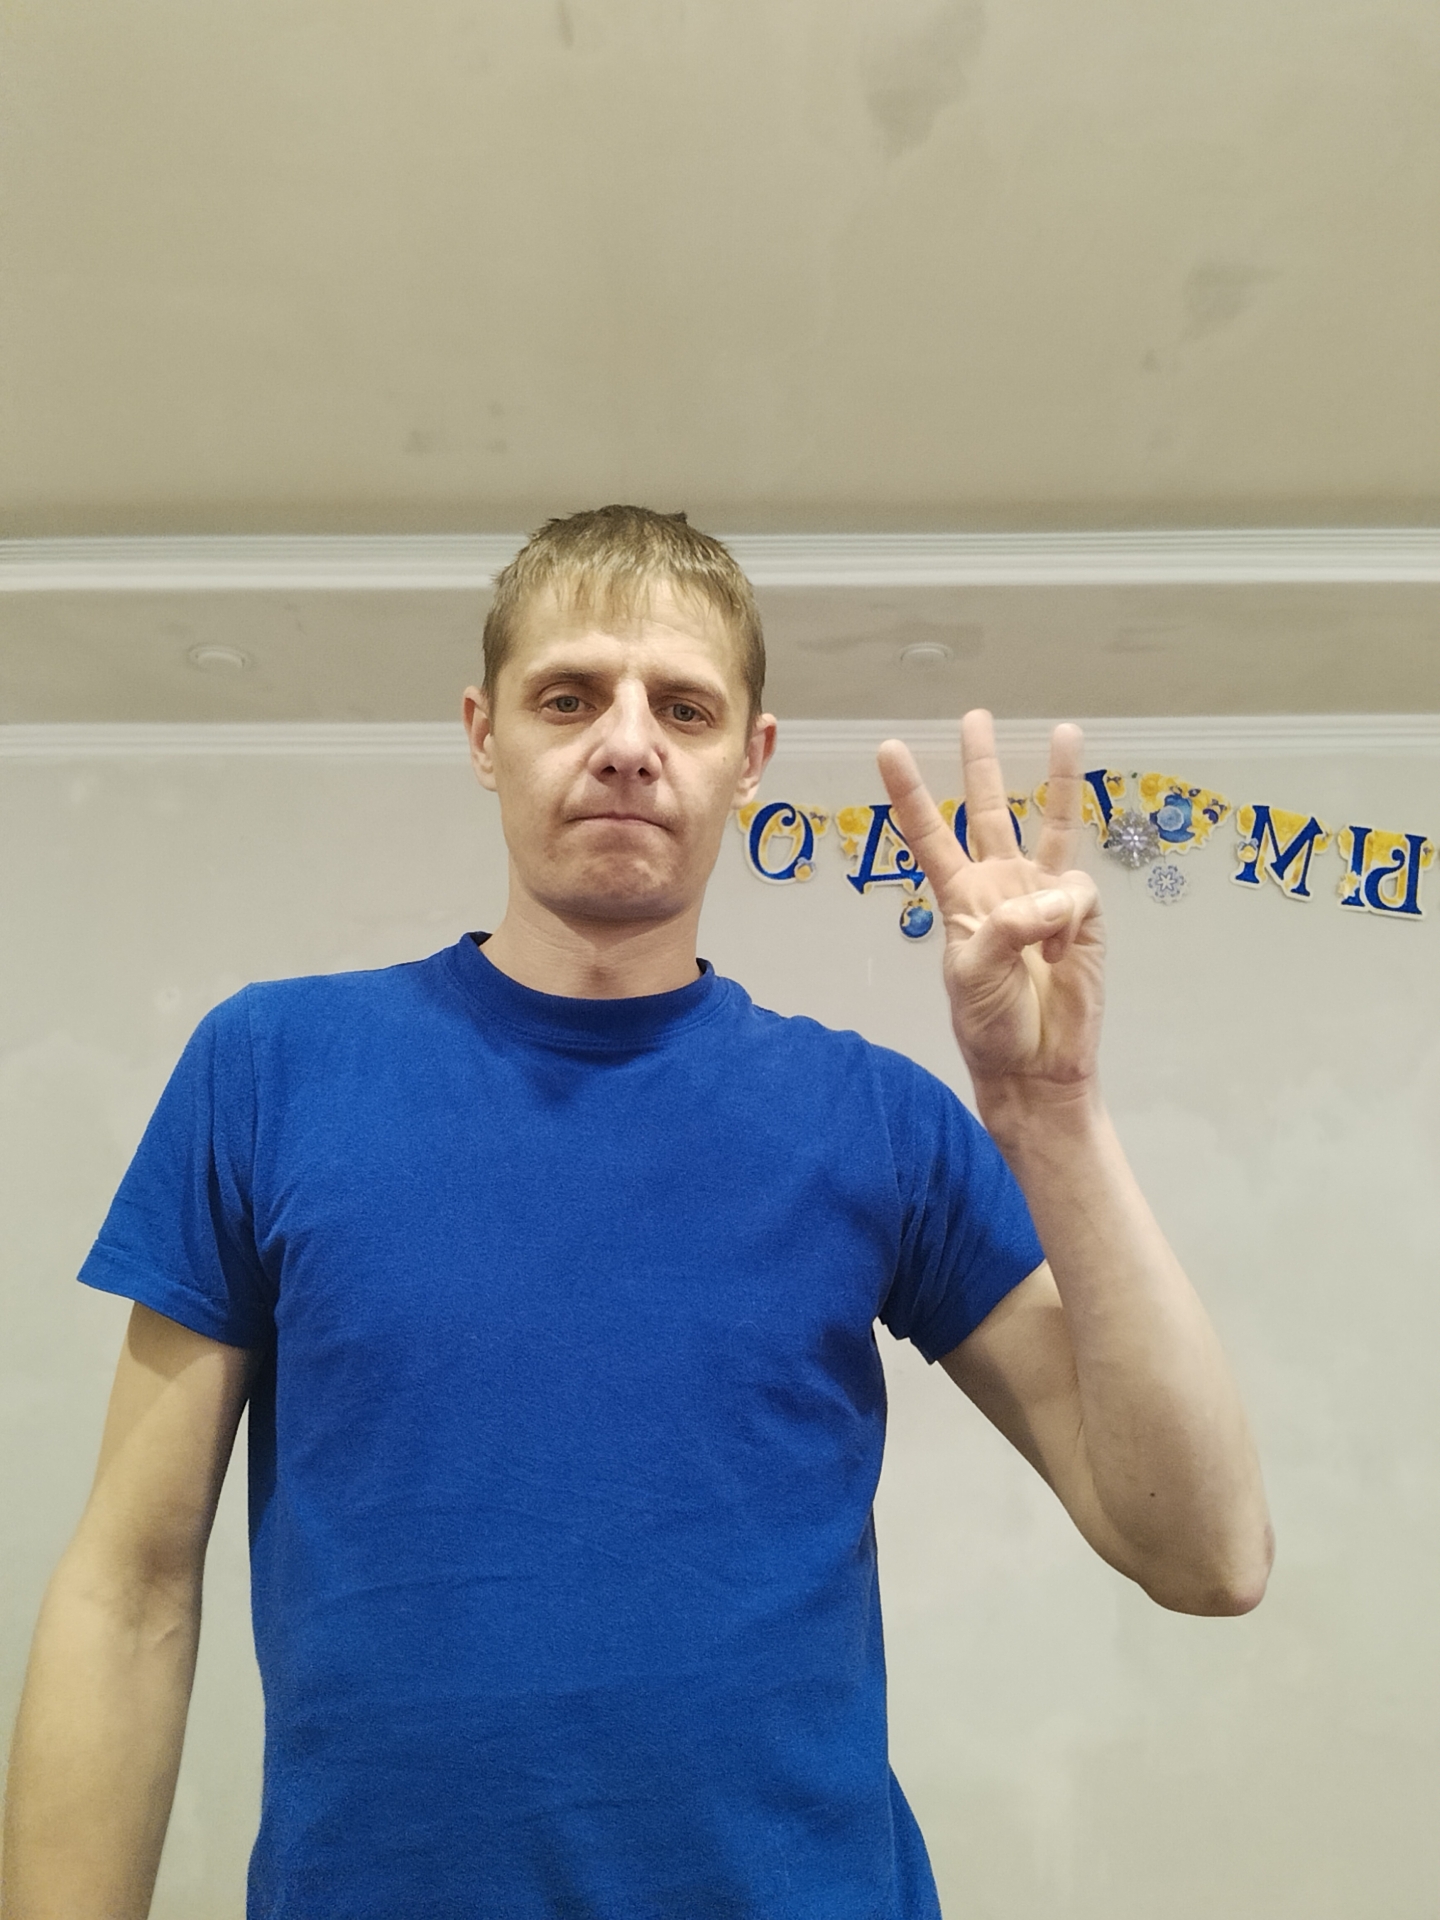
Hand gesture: three